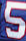
Number: 5